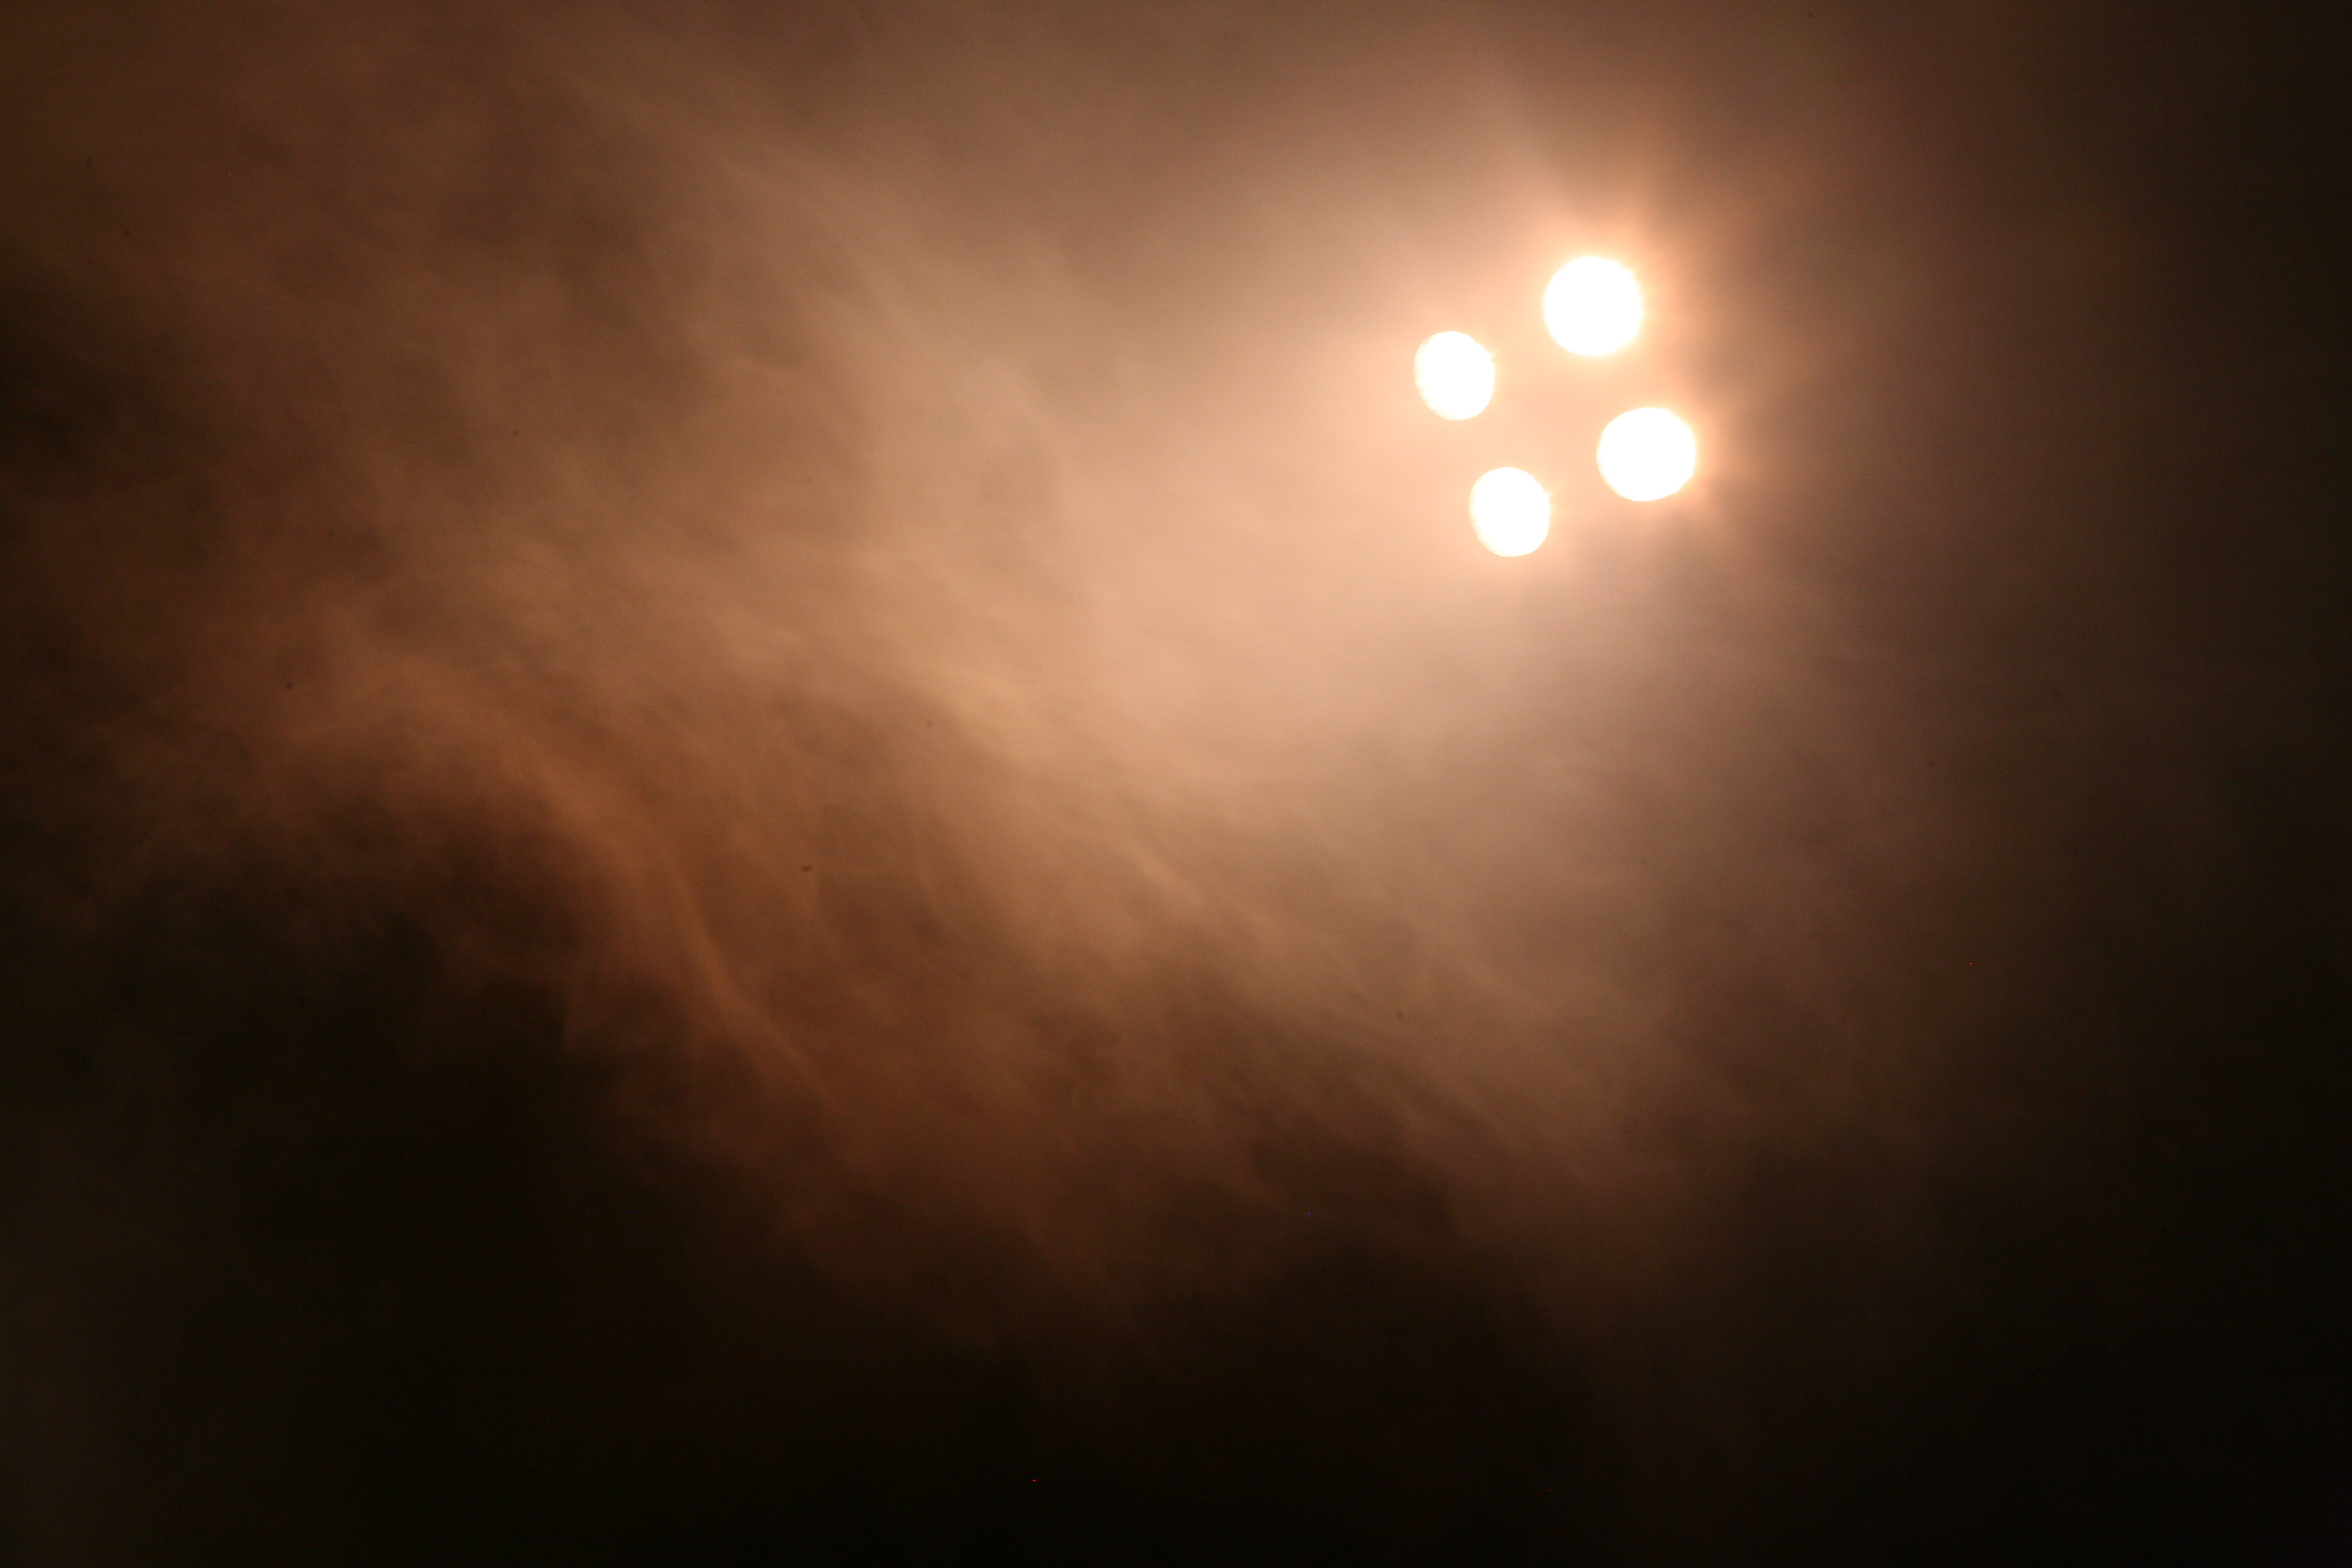
light, cloud, sun, sunlight, atmosphere, concert, darkness, moon, full moon, lens flare, murat, jeanlouismurat, villierssurmarne, festivaldemarne, fredjimenez, stephanereynaud, brunoclavaizolle, astronomical object